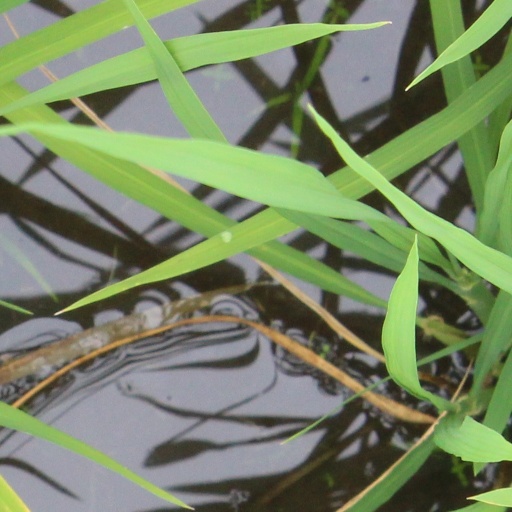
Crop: rice